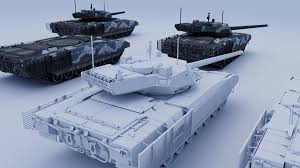
Label: Tank